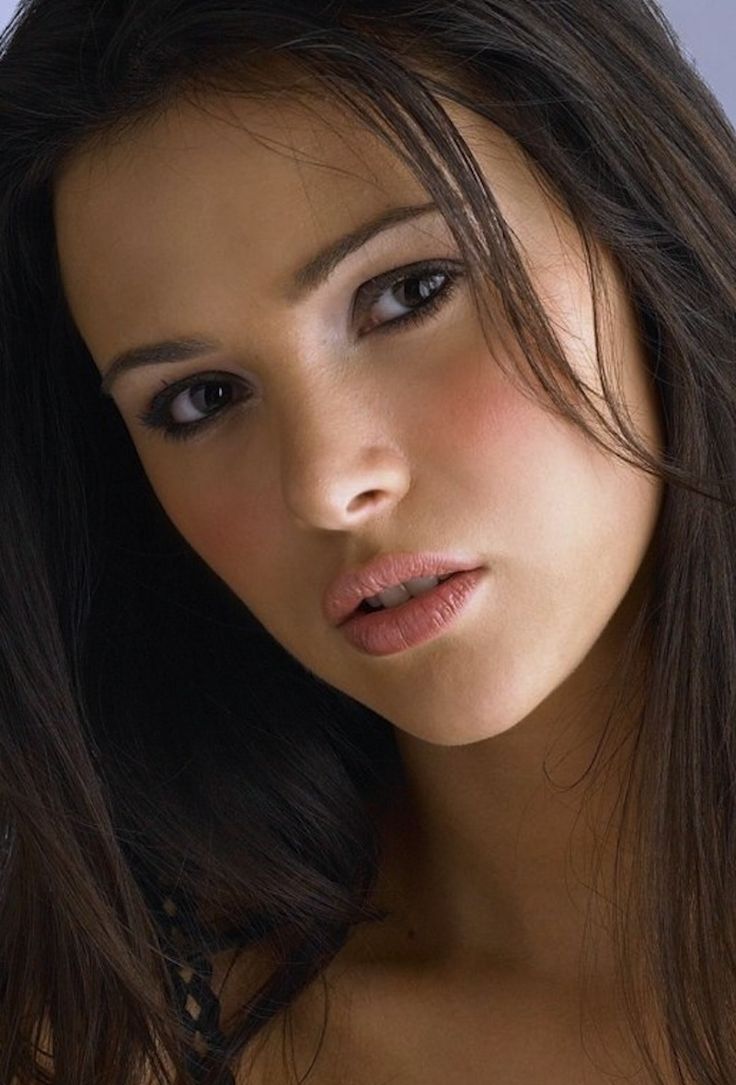
Gender: women